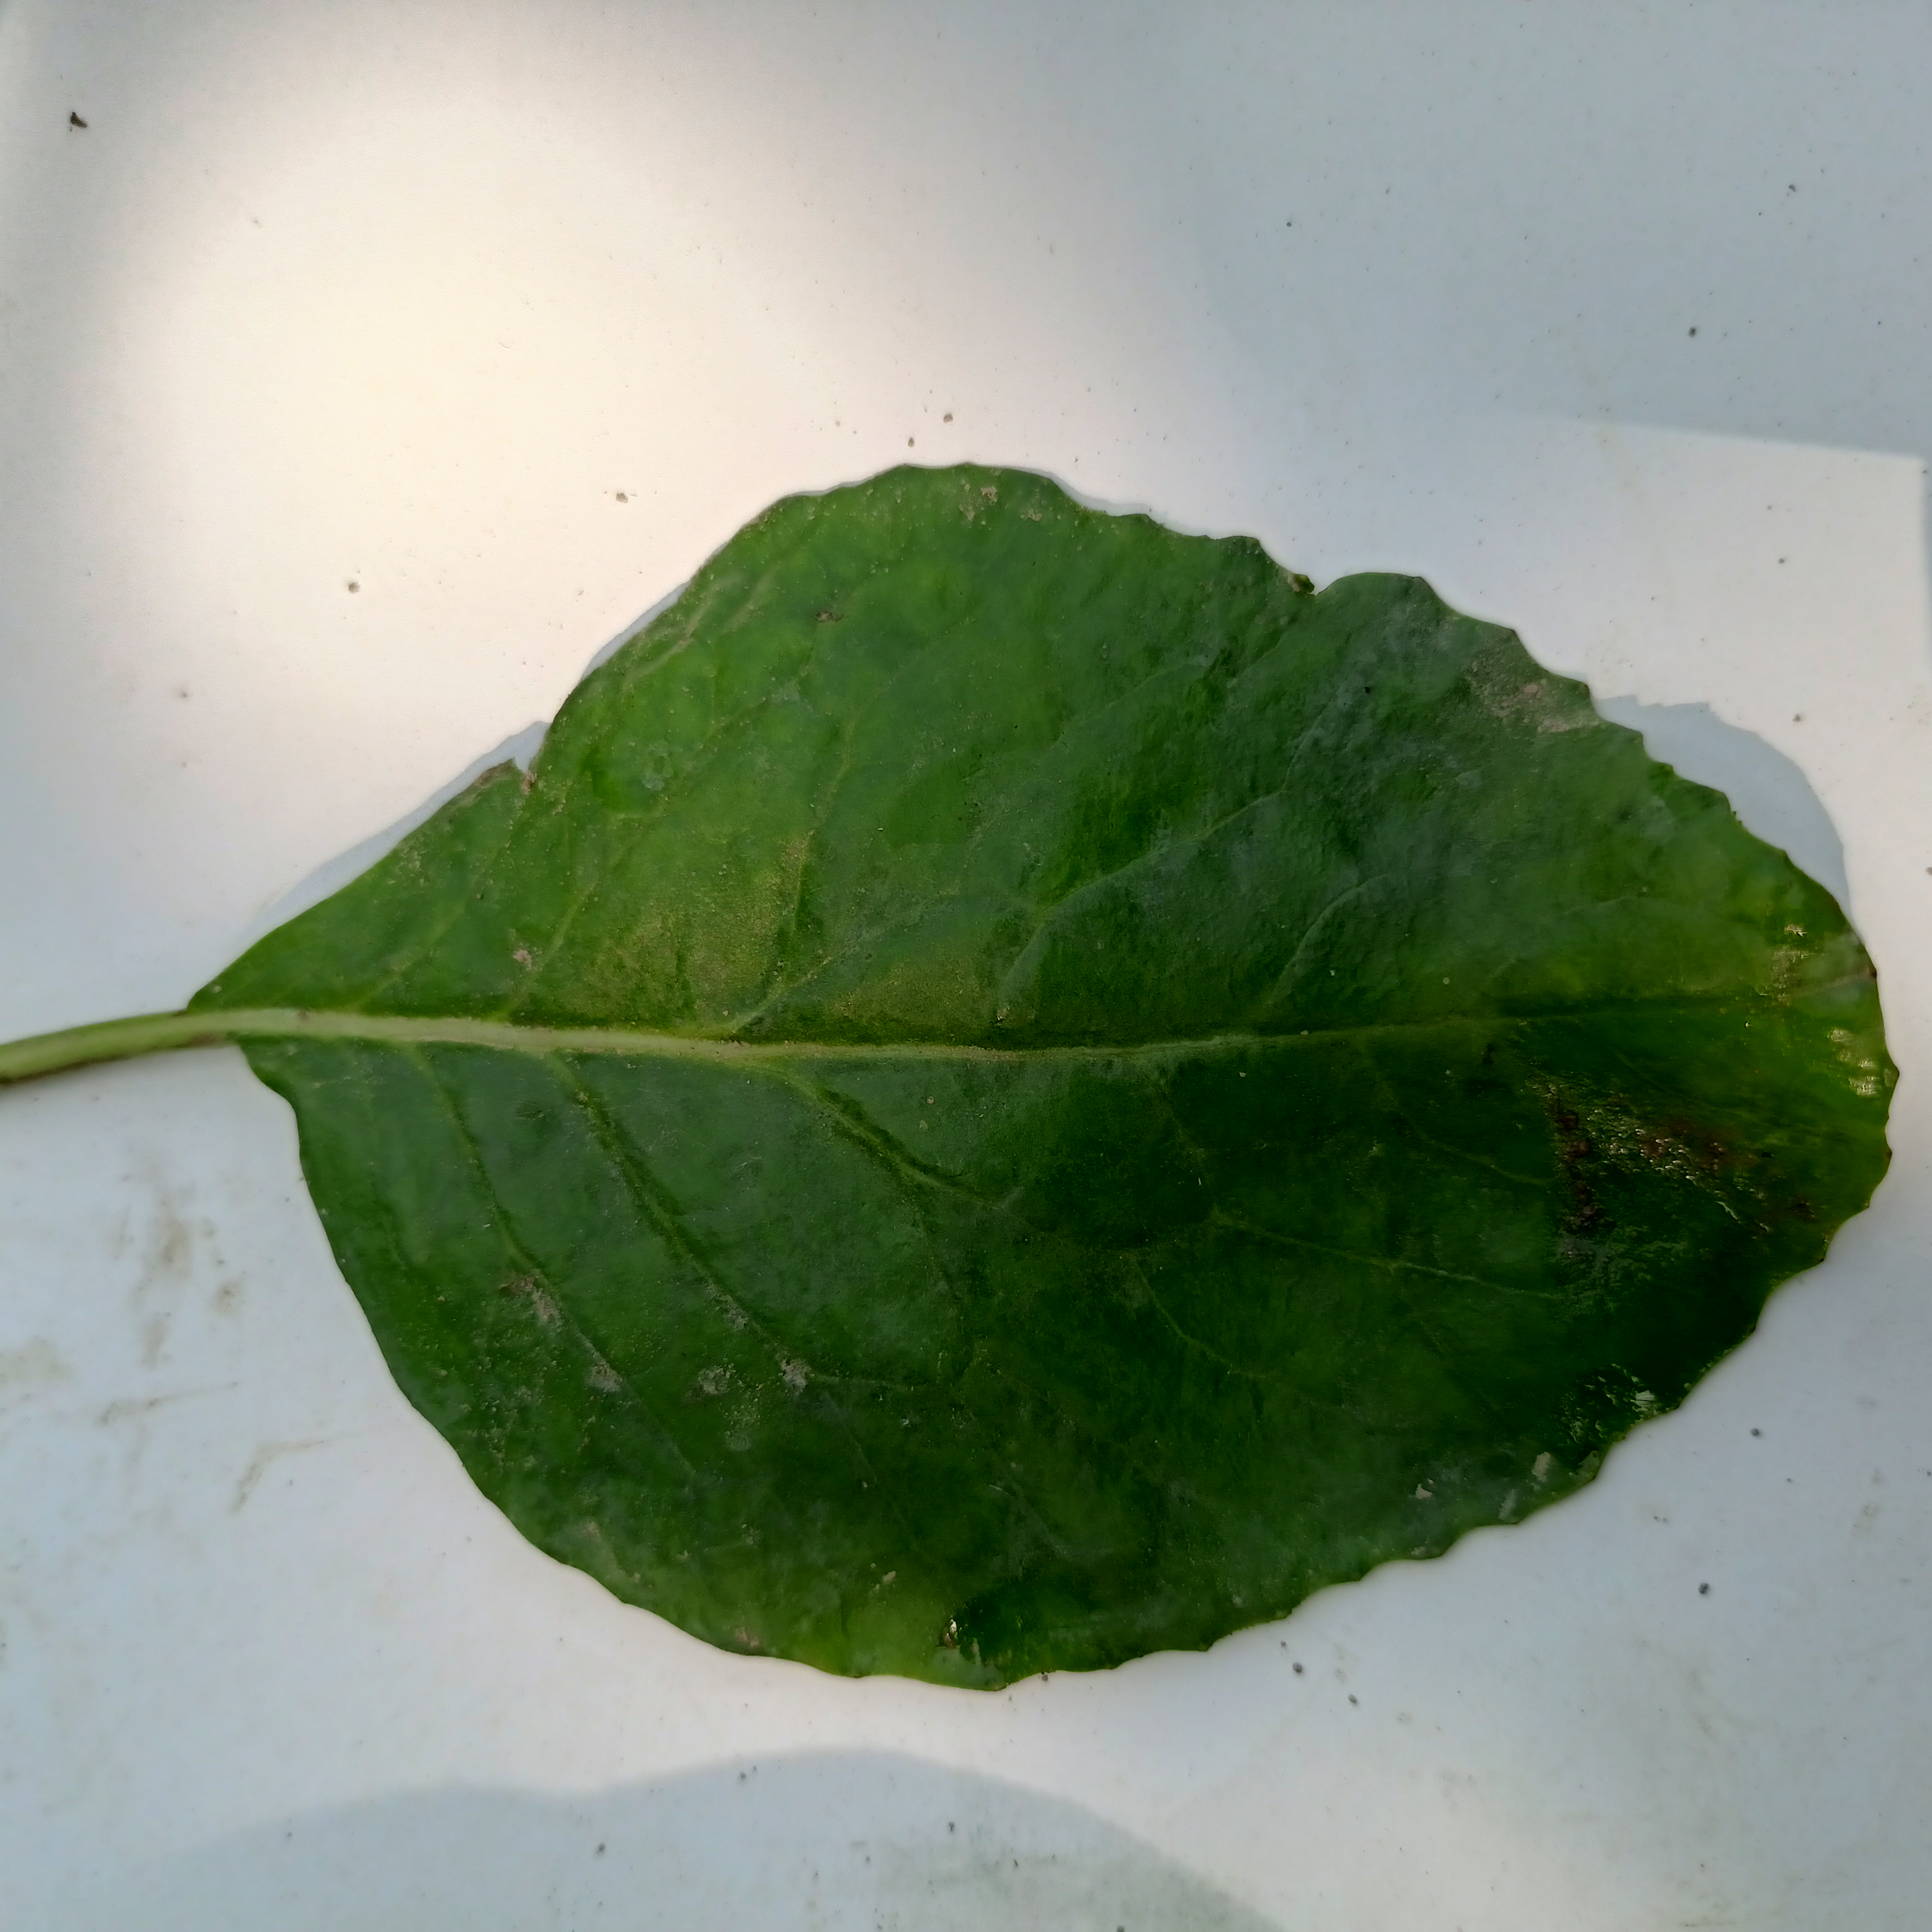
Label: Healthy